Cream-vented bulbul

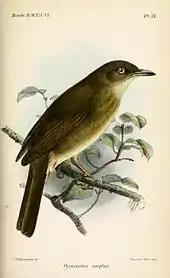
Illustration by Keulemans, 1881

Alternate names for the cream-vented bulbul include the white-eyed brown bulbul and white-eyed bulbul. The latter alternate name is also shared with the white-spectacled bulbul.